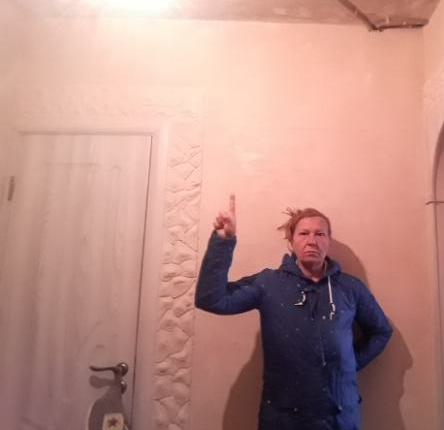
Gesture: one